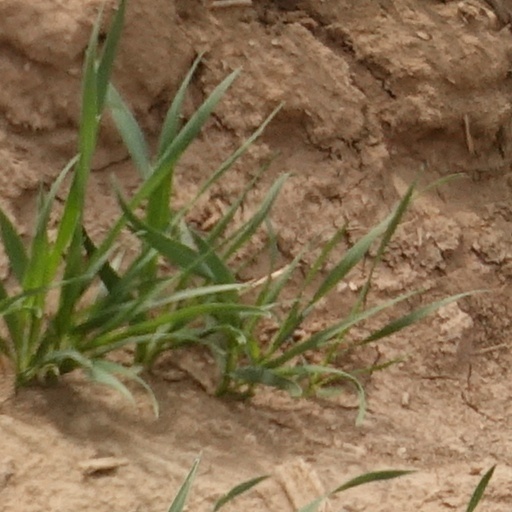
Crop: wheat